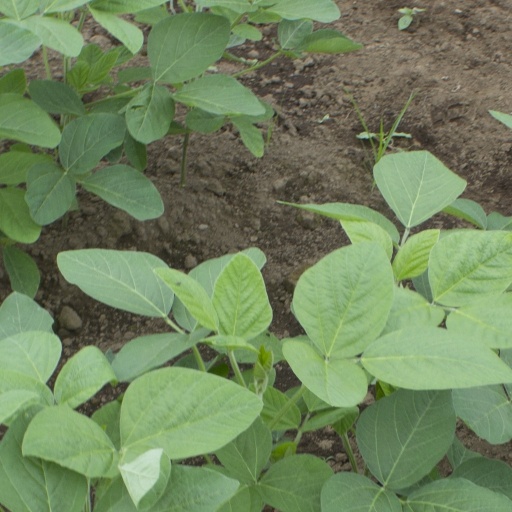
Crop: soybean